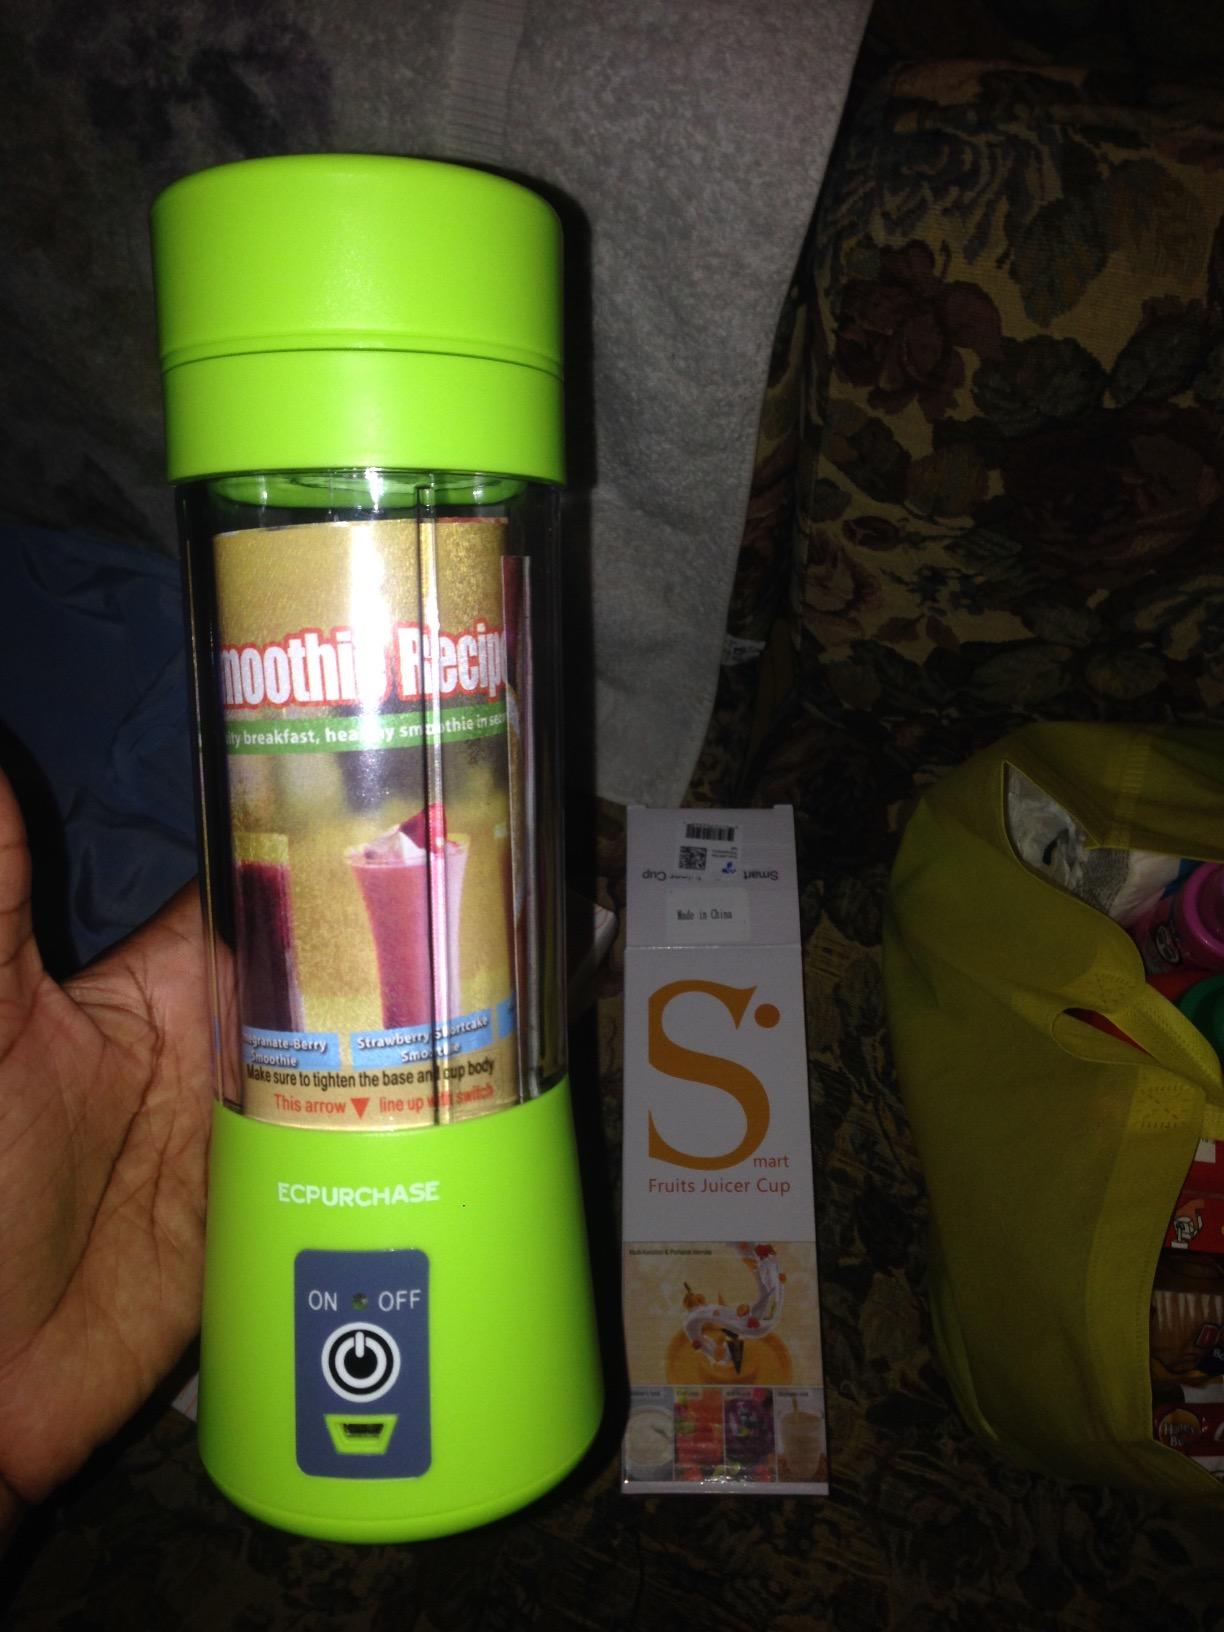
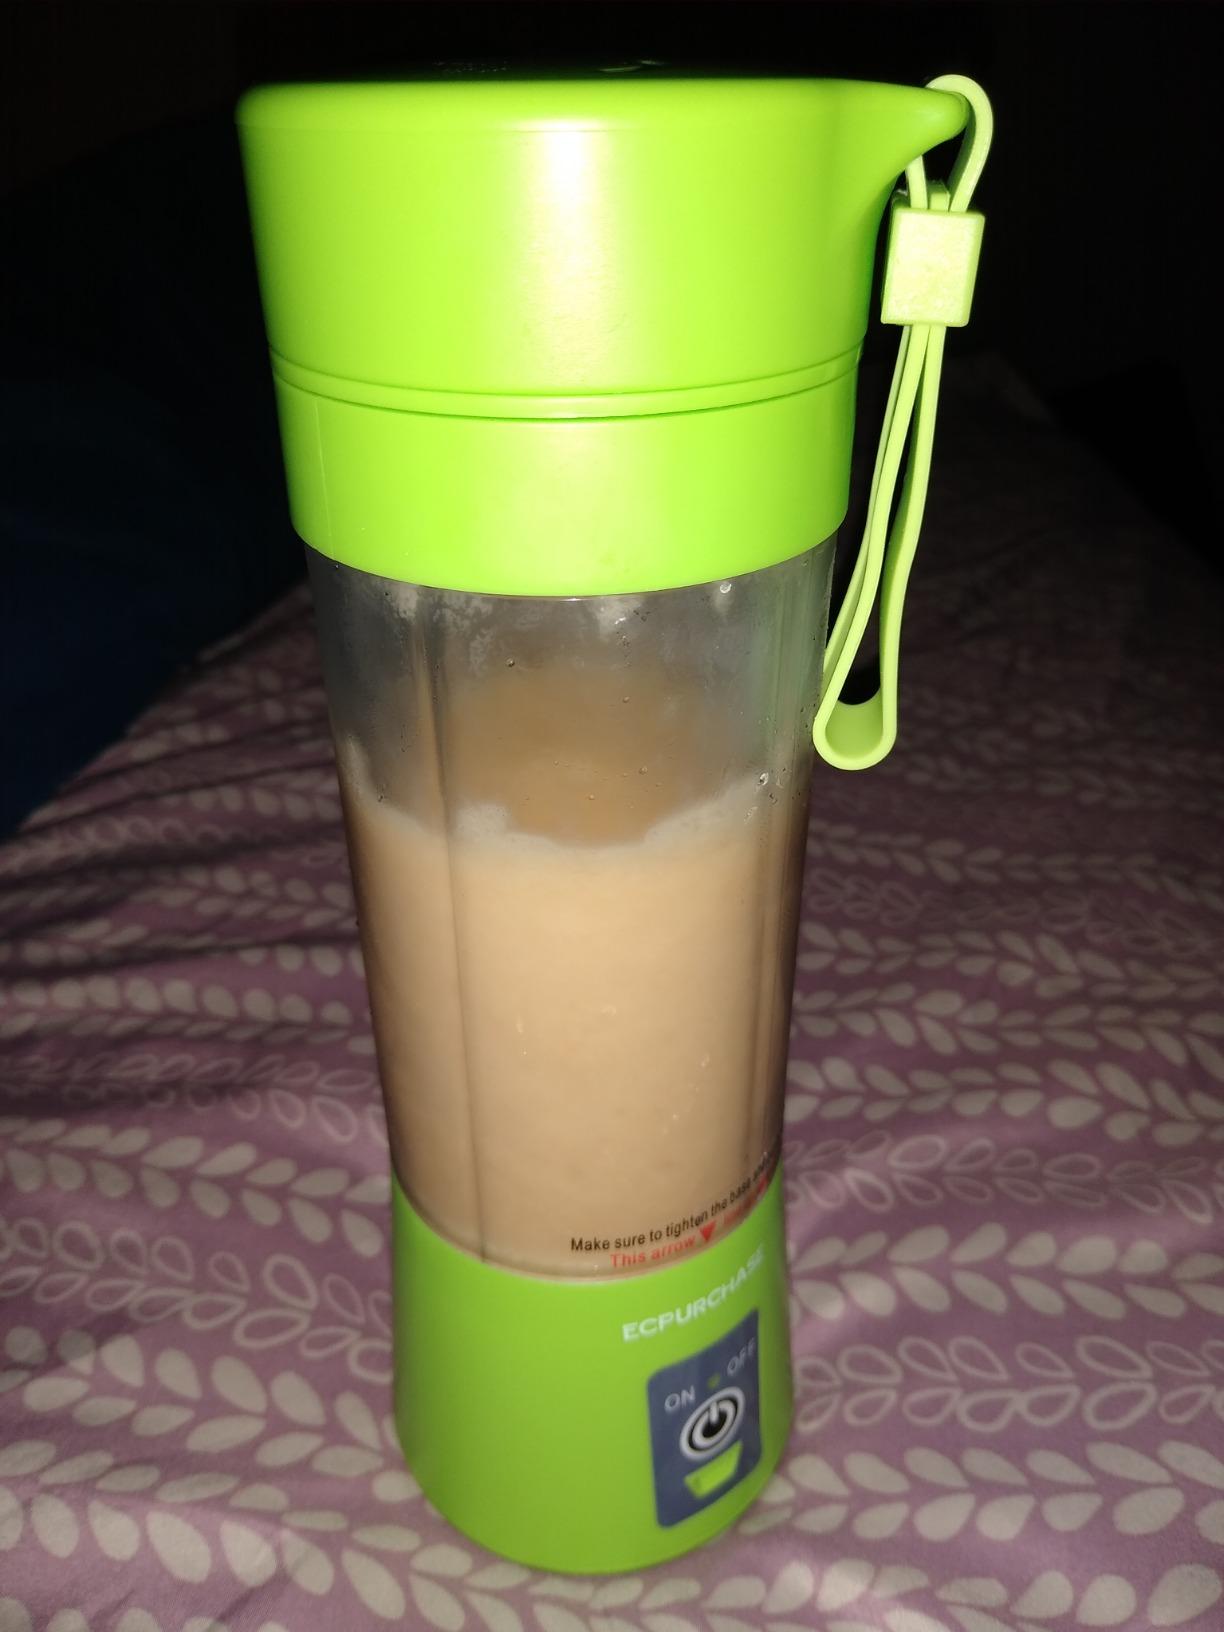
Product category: items_blender
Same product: yes